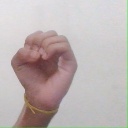
अक्षर: ऊ